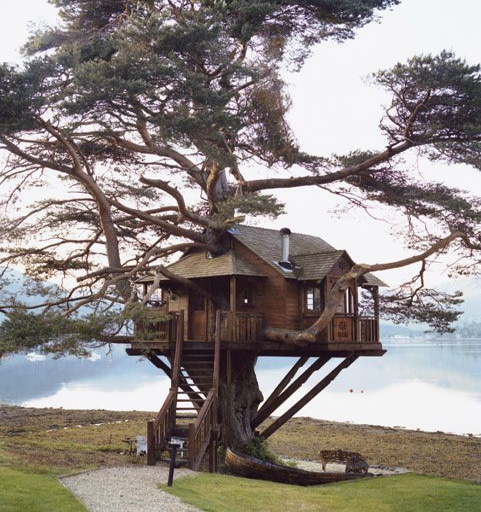
person ! think we can build the baby boy on the way of these ! :)